Takabuti

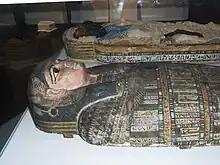
The mummy and coffin of Takabuti on display in Ulster Museum

Takabuti was an ancient Egyptian married woman who reached an age of between twenty and thirty years. She lived in the Egyptian city of Thebes at the end of the Twenty-fifth Dynasty of Egypt, c. 660 BC. Her mummified body and mummy case are in the Ulster Museum in Belfast, Northern Ireland. Takabuti was the first mummy to be unwrapped in Ireland, in 1835.